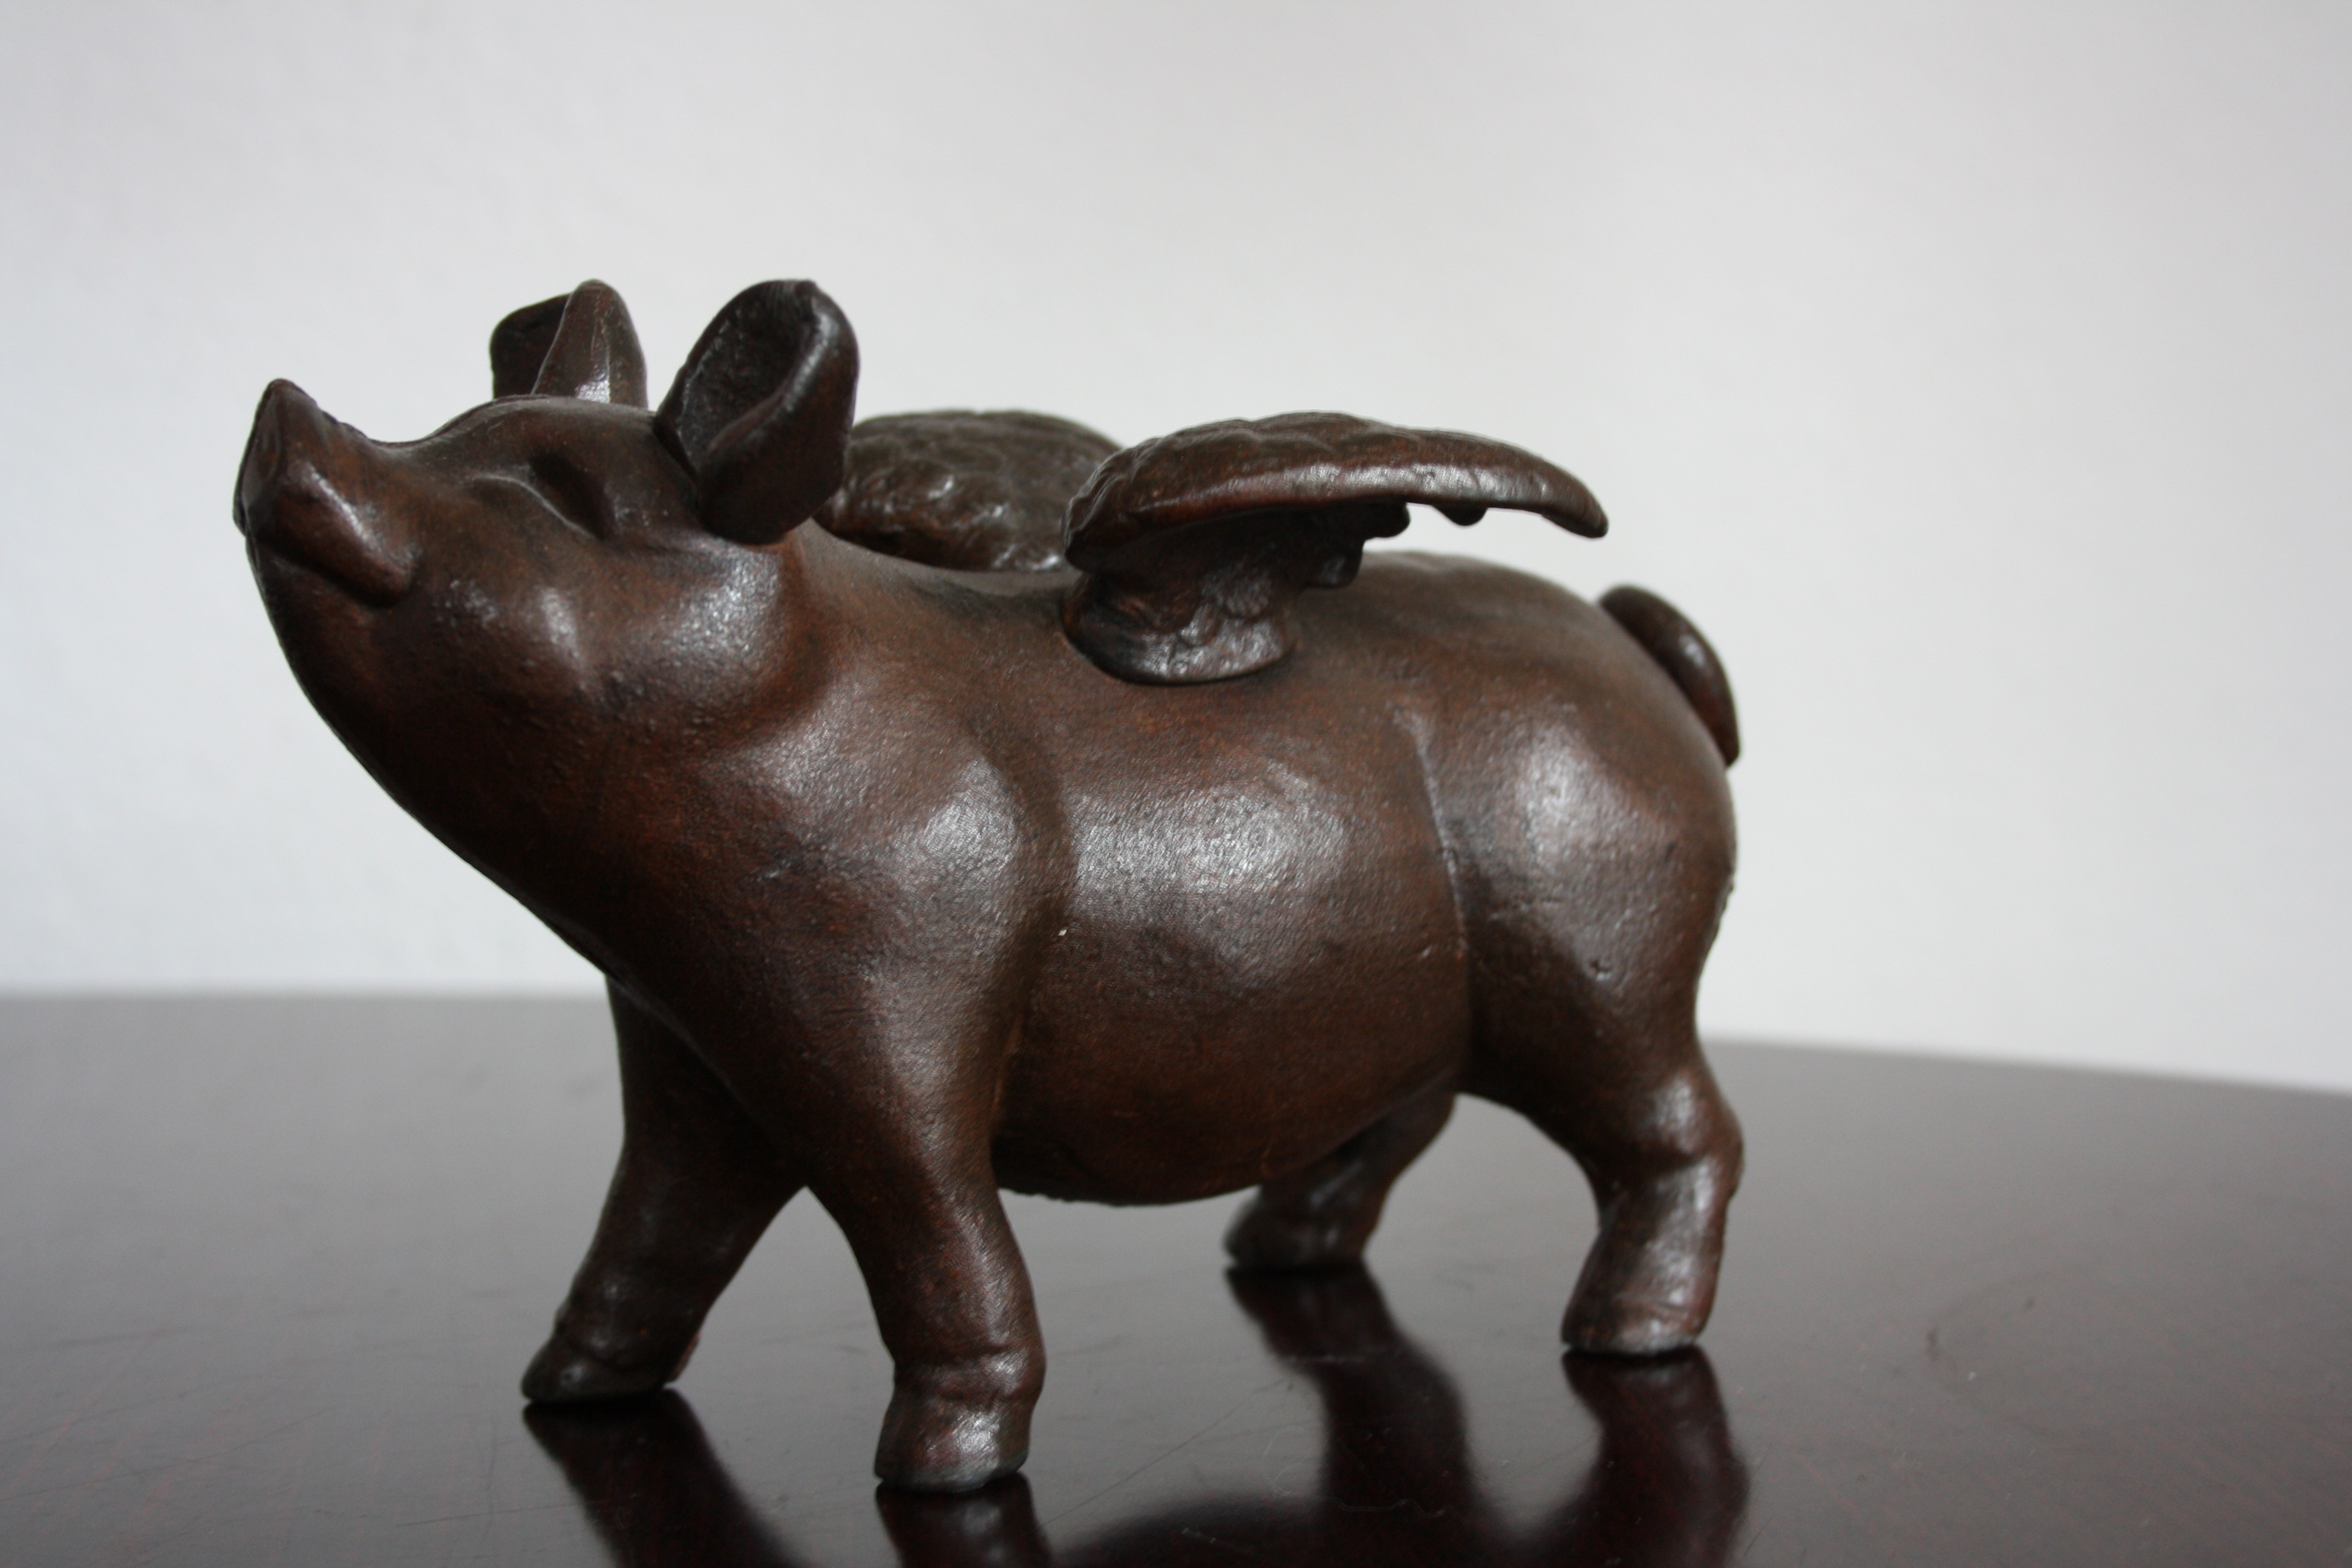
monument, statue, horn, ceramic, metal, object, material, sculpture, art, head, figurine, bronze, pig, carving, pegasus, bronze sculpture